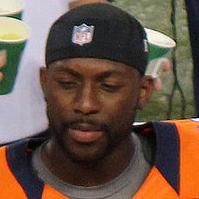
Age: 27